Adam Müller

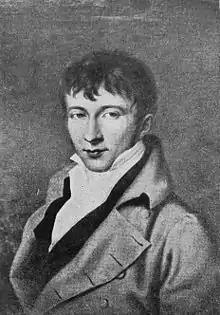
Adam Müller in his youth

Adam Heinrich Müller (30 June 1779 – 17 January 1829; after 1827 Ritter von Nitterdorf) was a German-Austrian conservative philosopher, literary critic, and political economist, working within the romantic tradition.